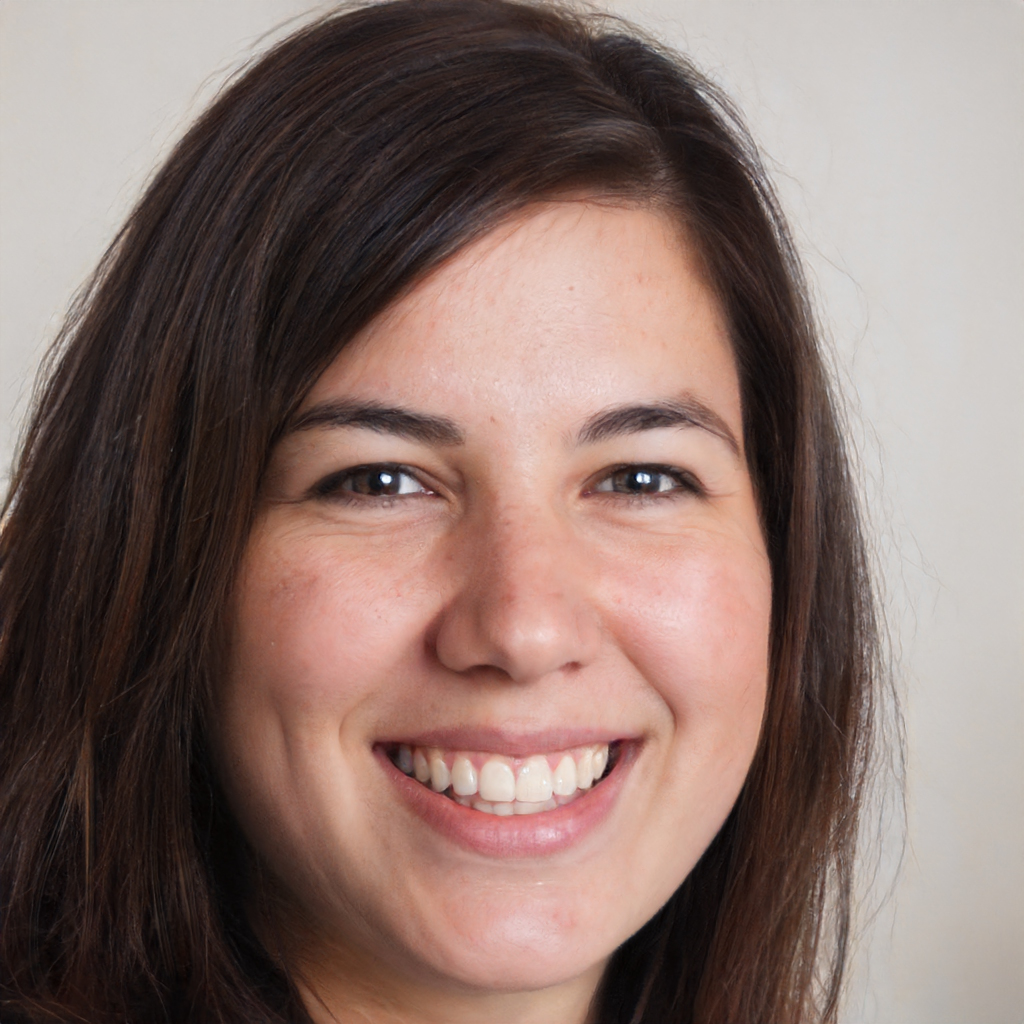
Portrait style: Real Portrait